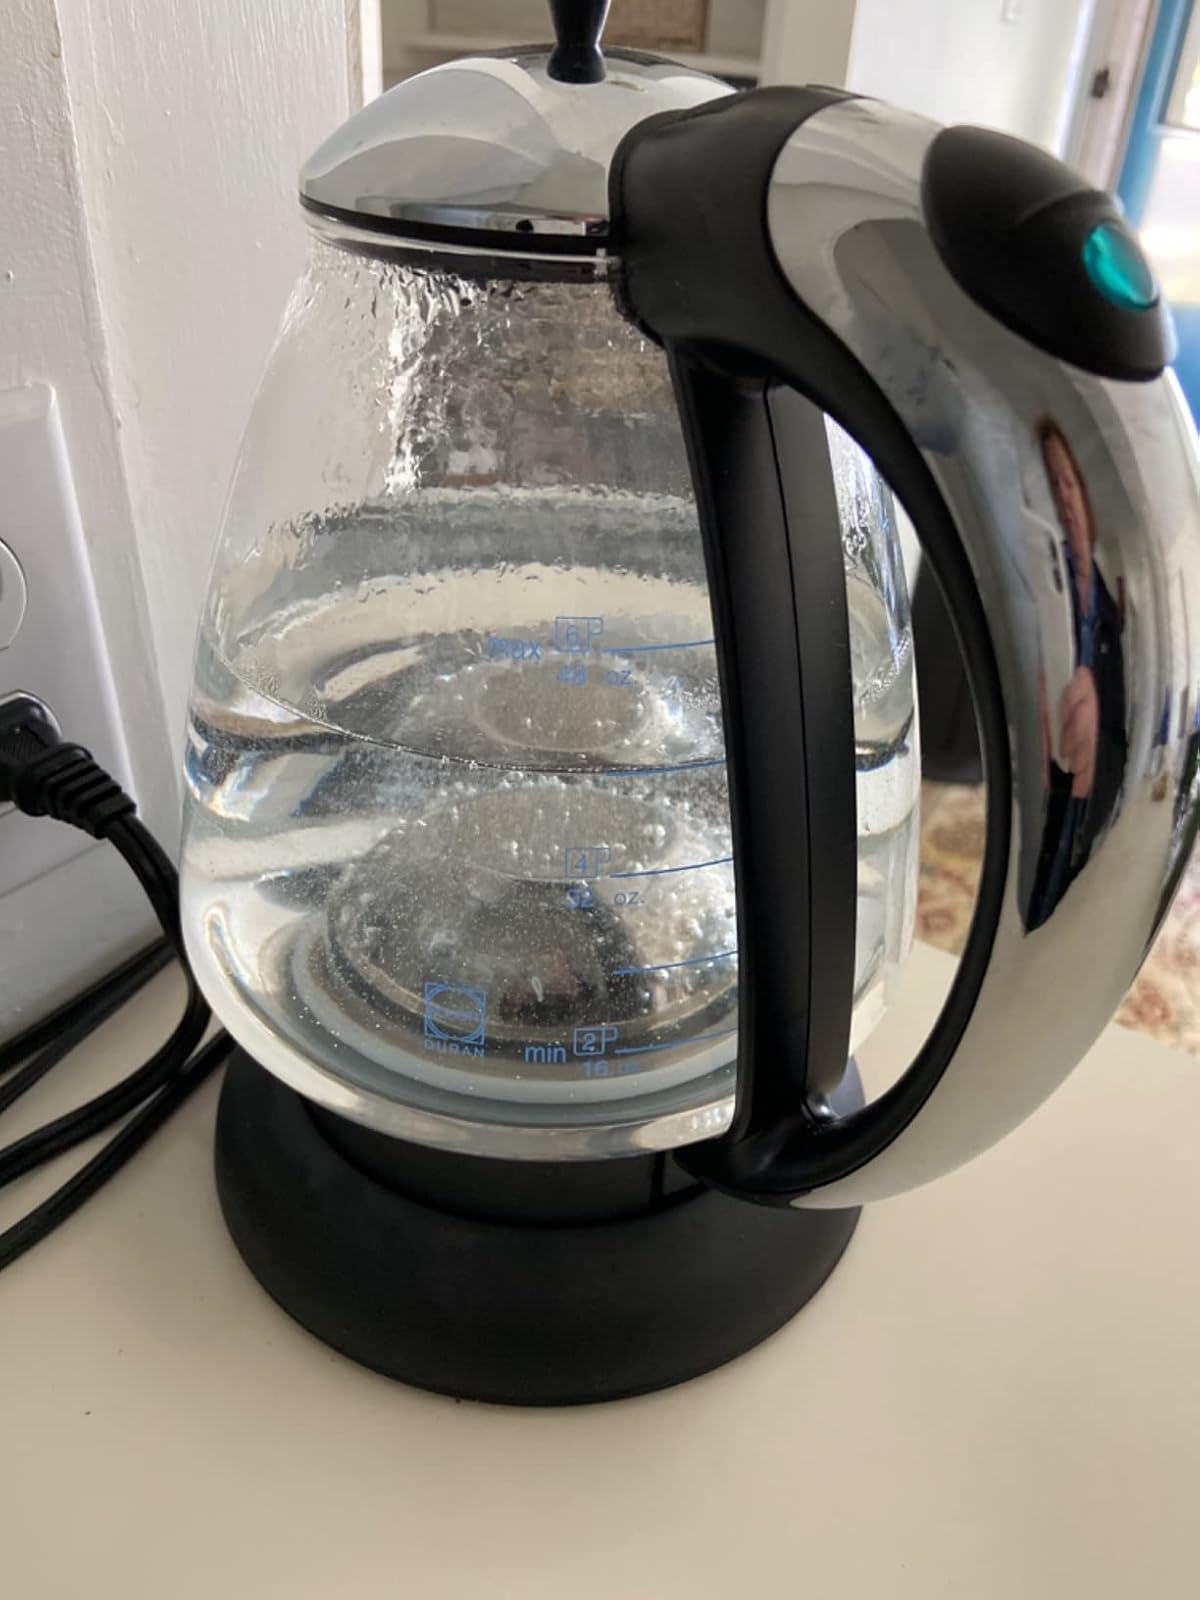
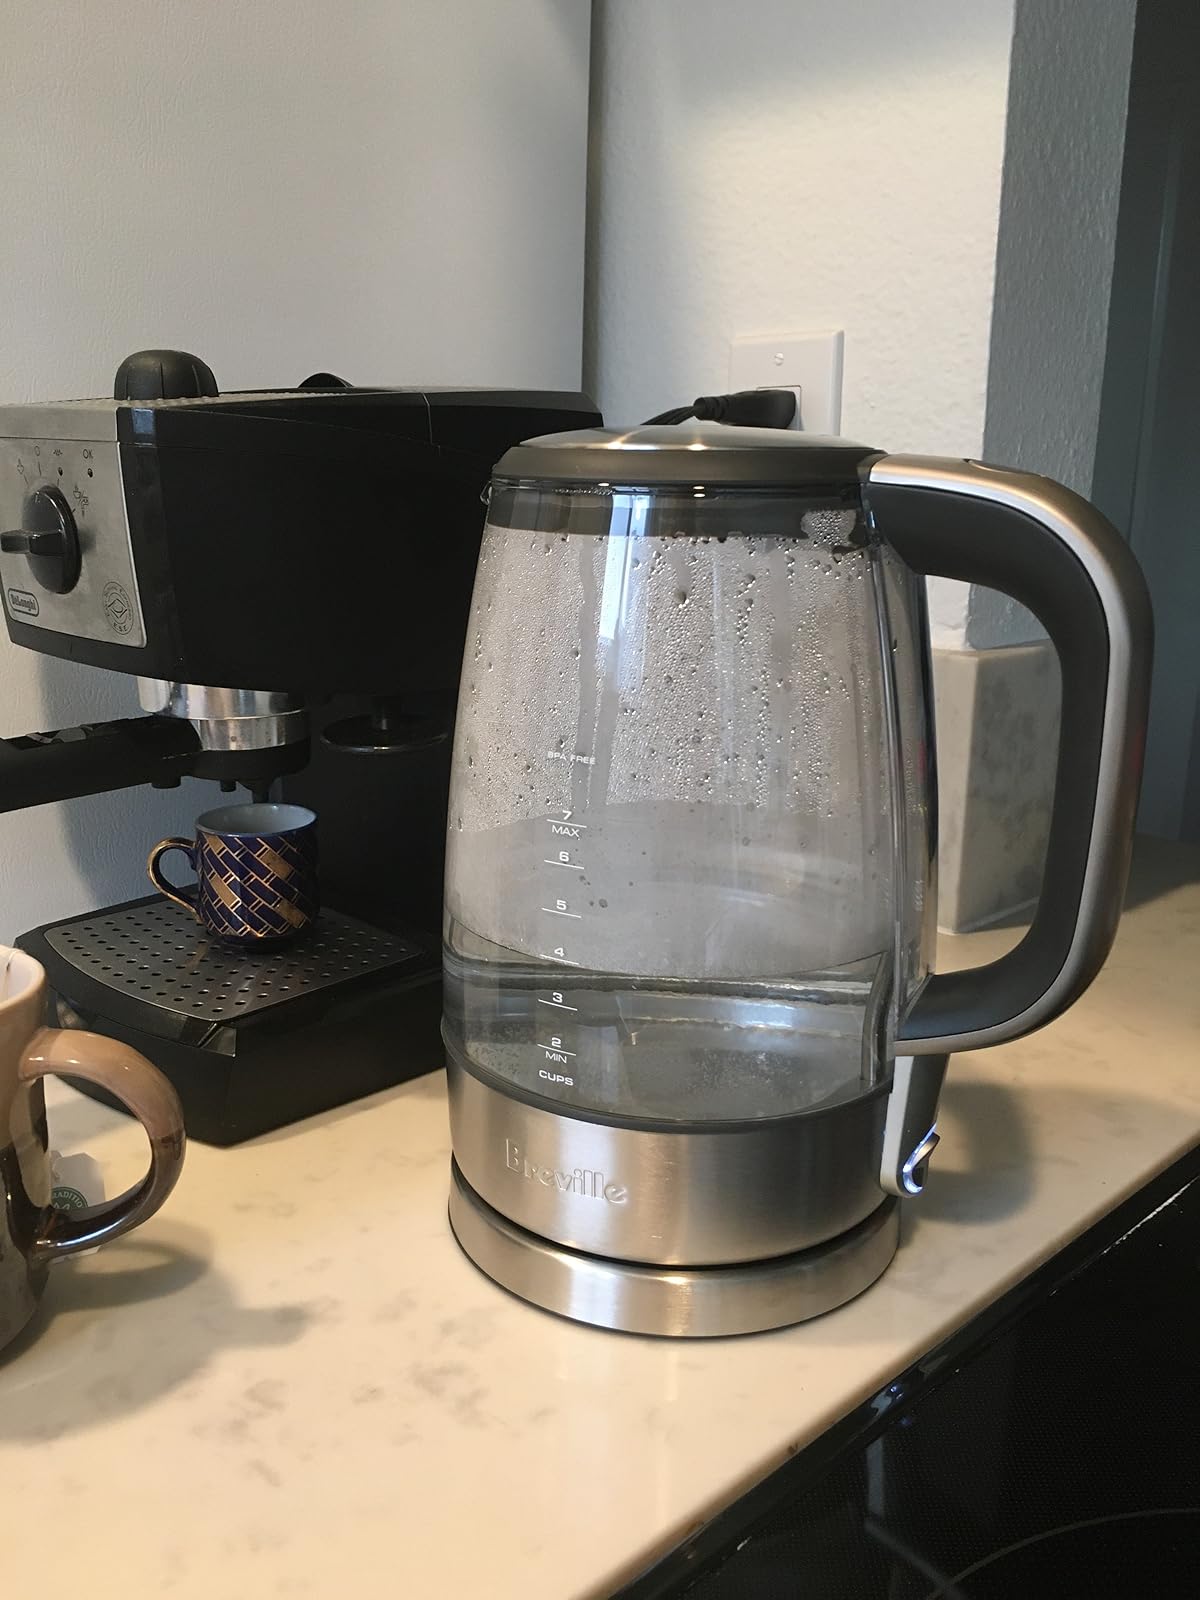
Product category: items_kettle
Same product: no